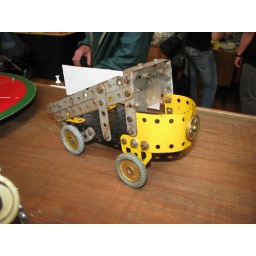
Light truck in yellow , black silver